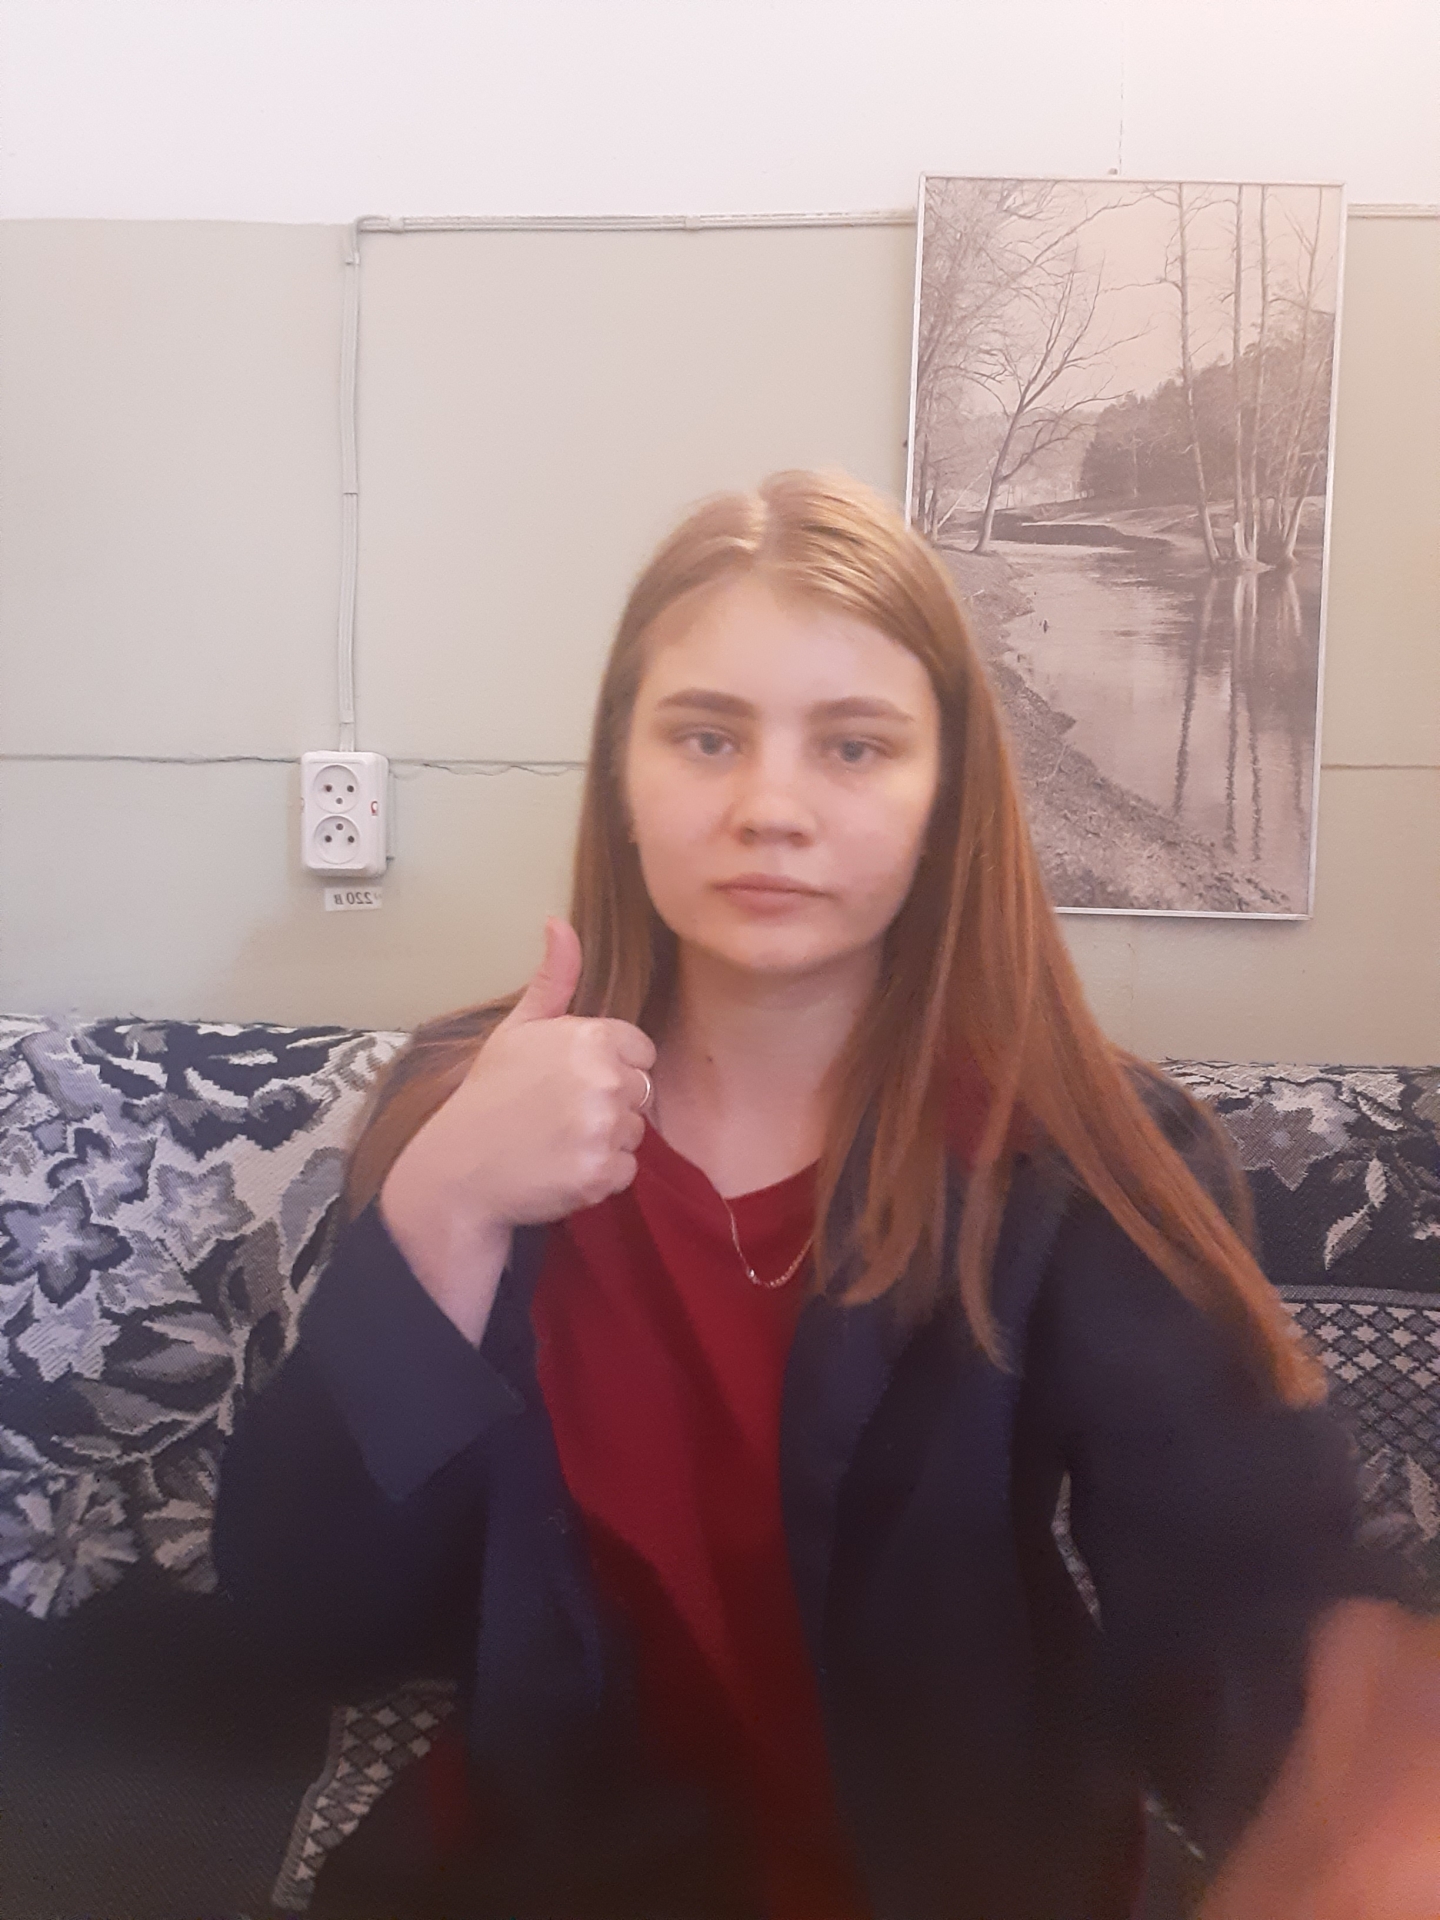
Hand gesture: like